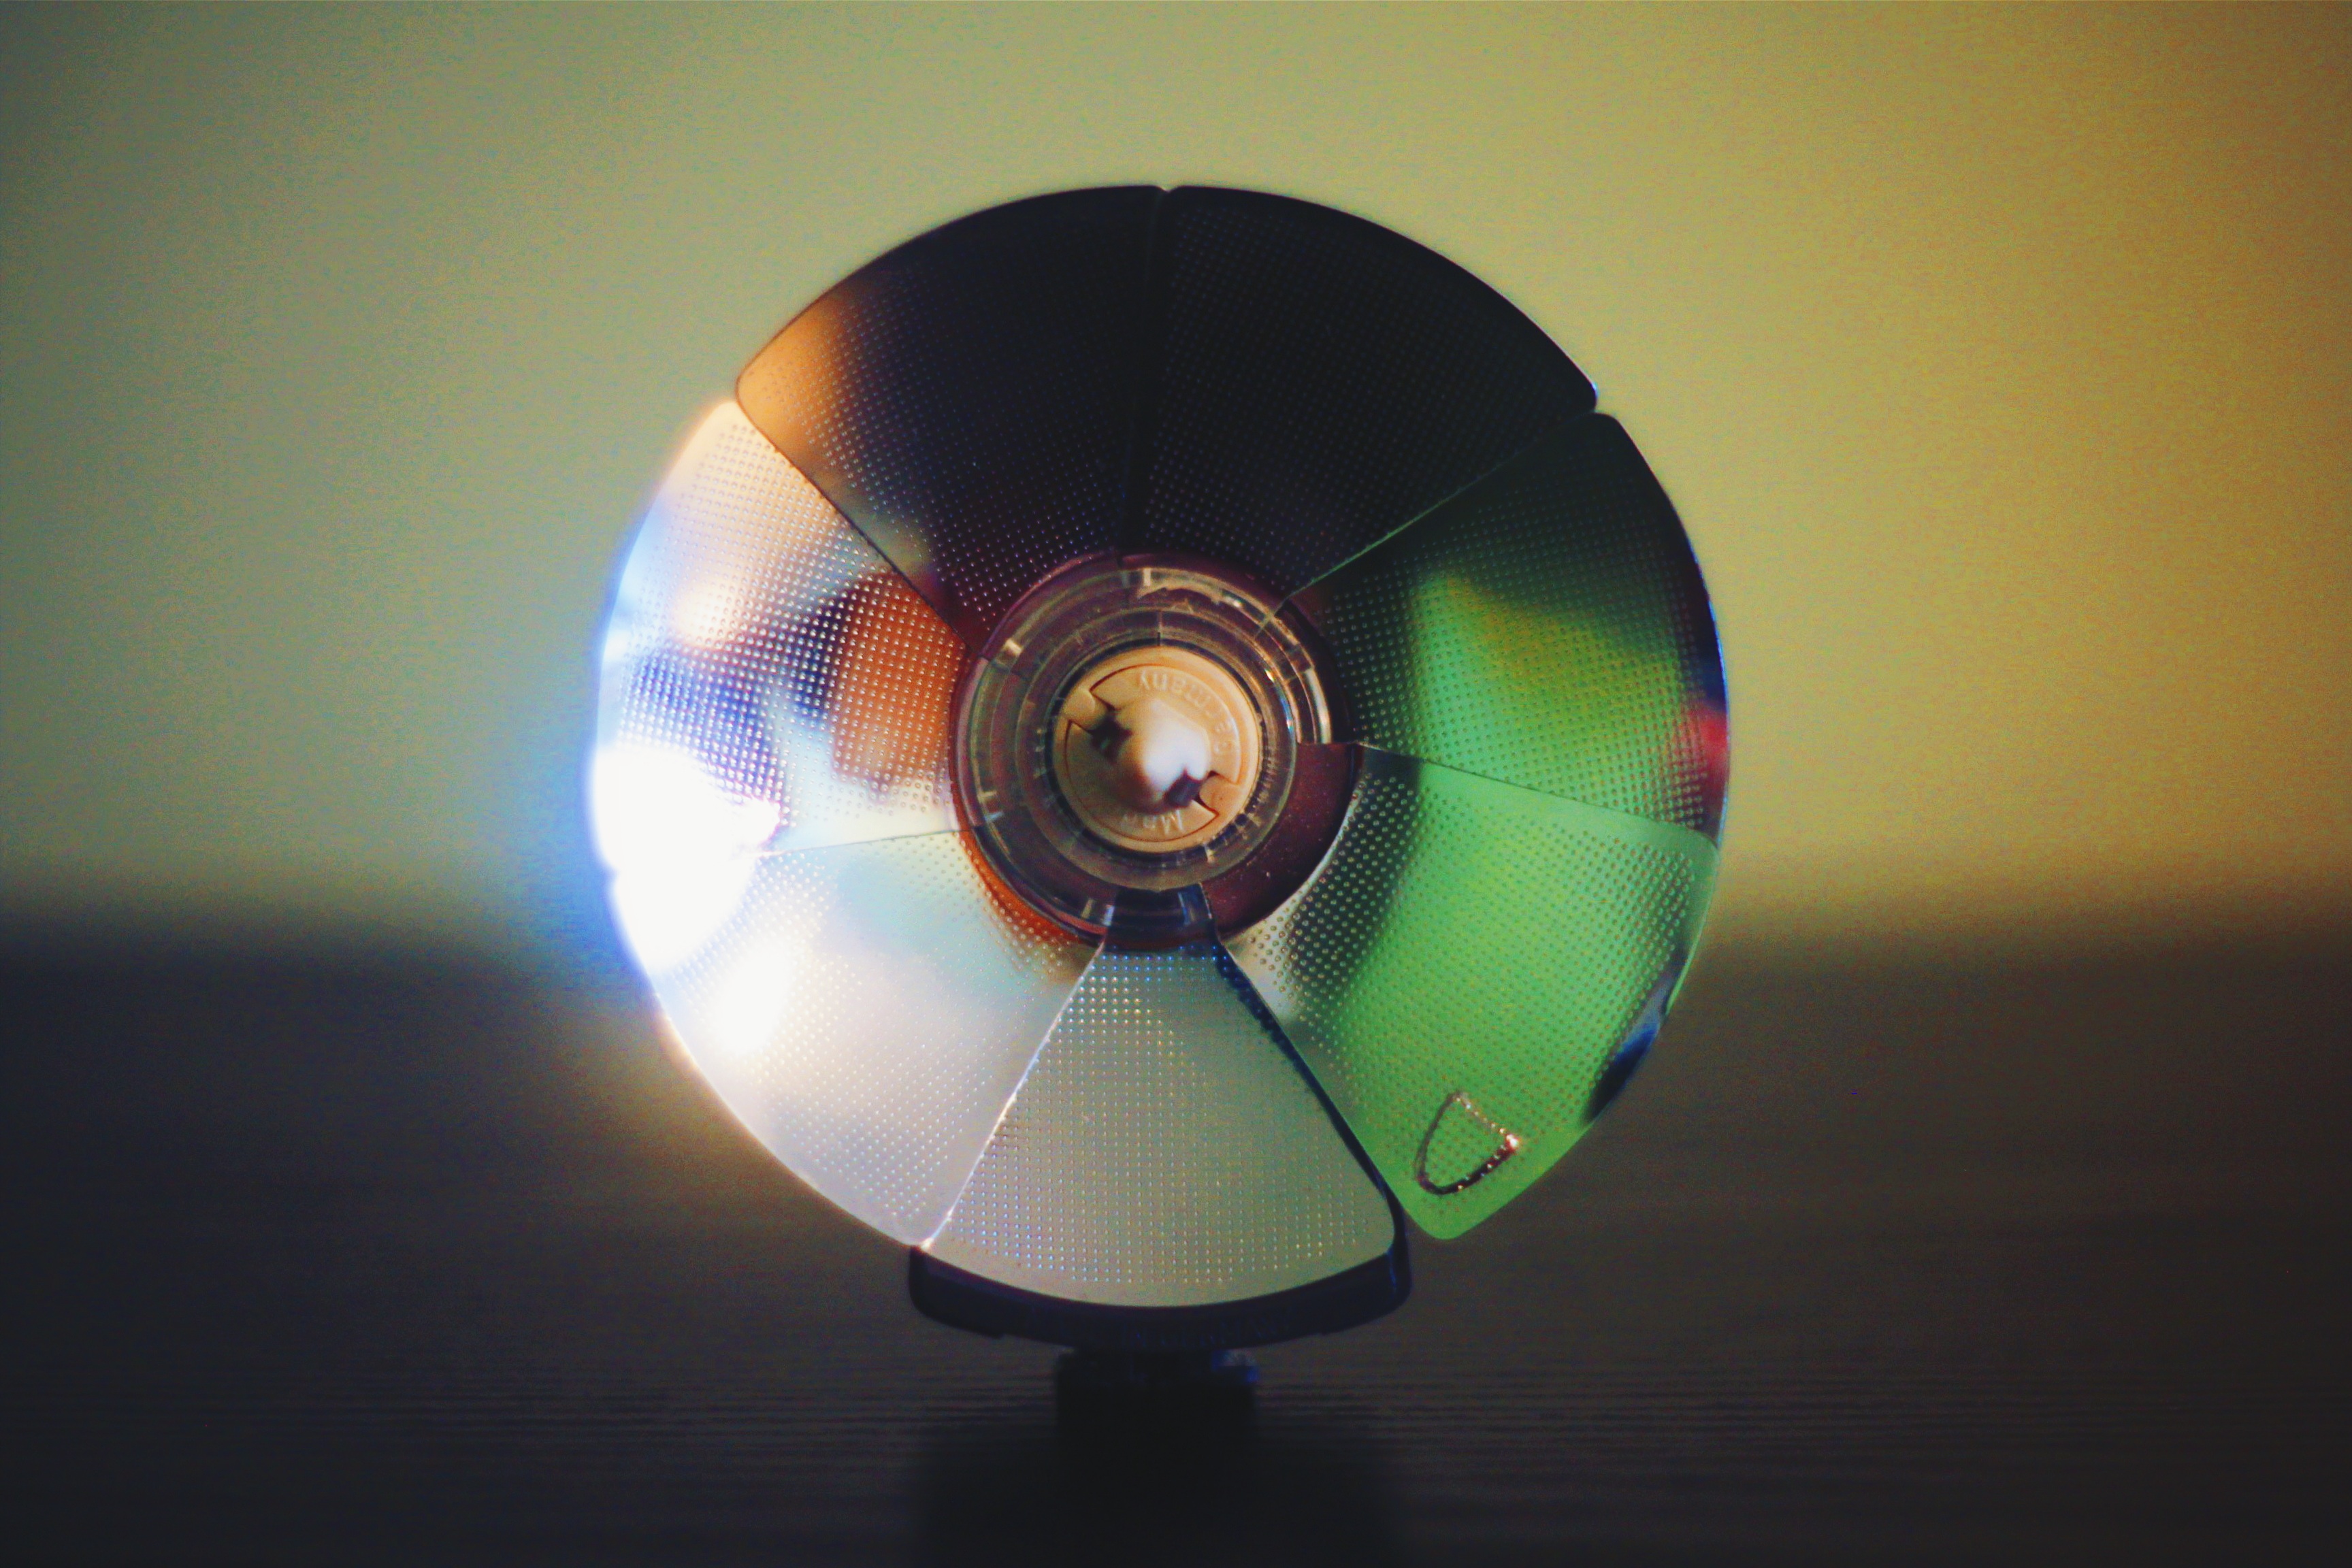
light, spiral, glass, green, reflection, color, blue, lighting, circle, ball, sphere, shape, macro photography, atmosphere of earth, incandescent light bulb, compact disc